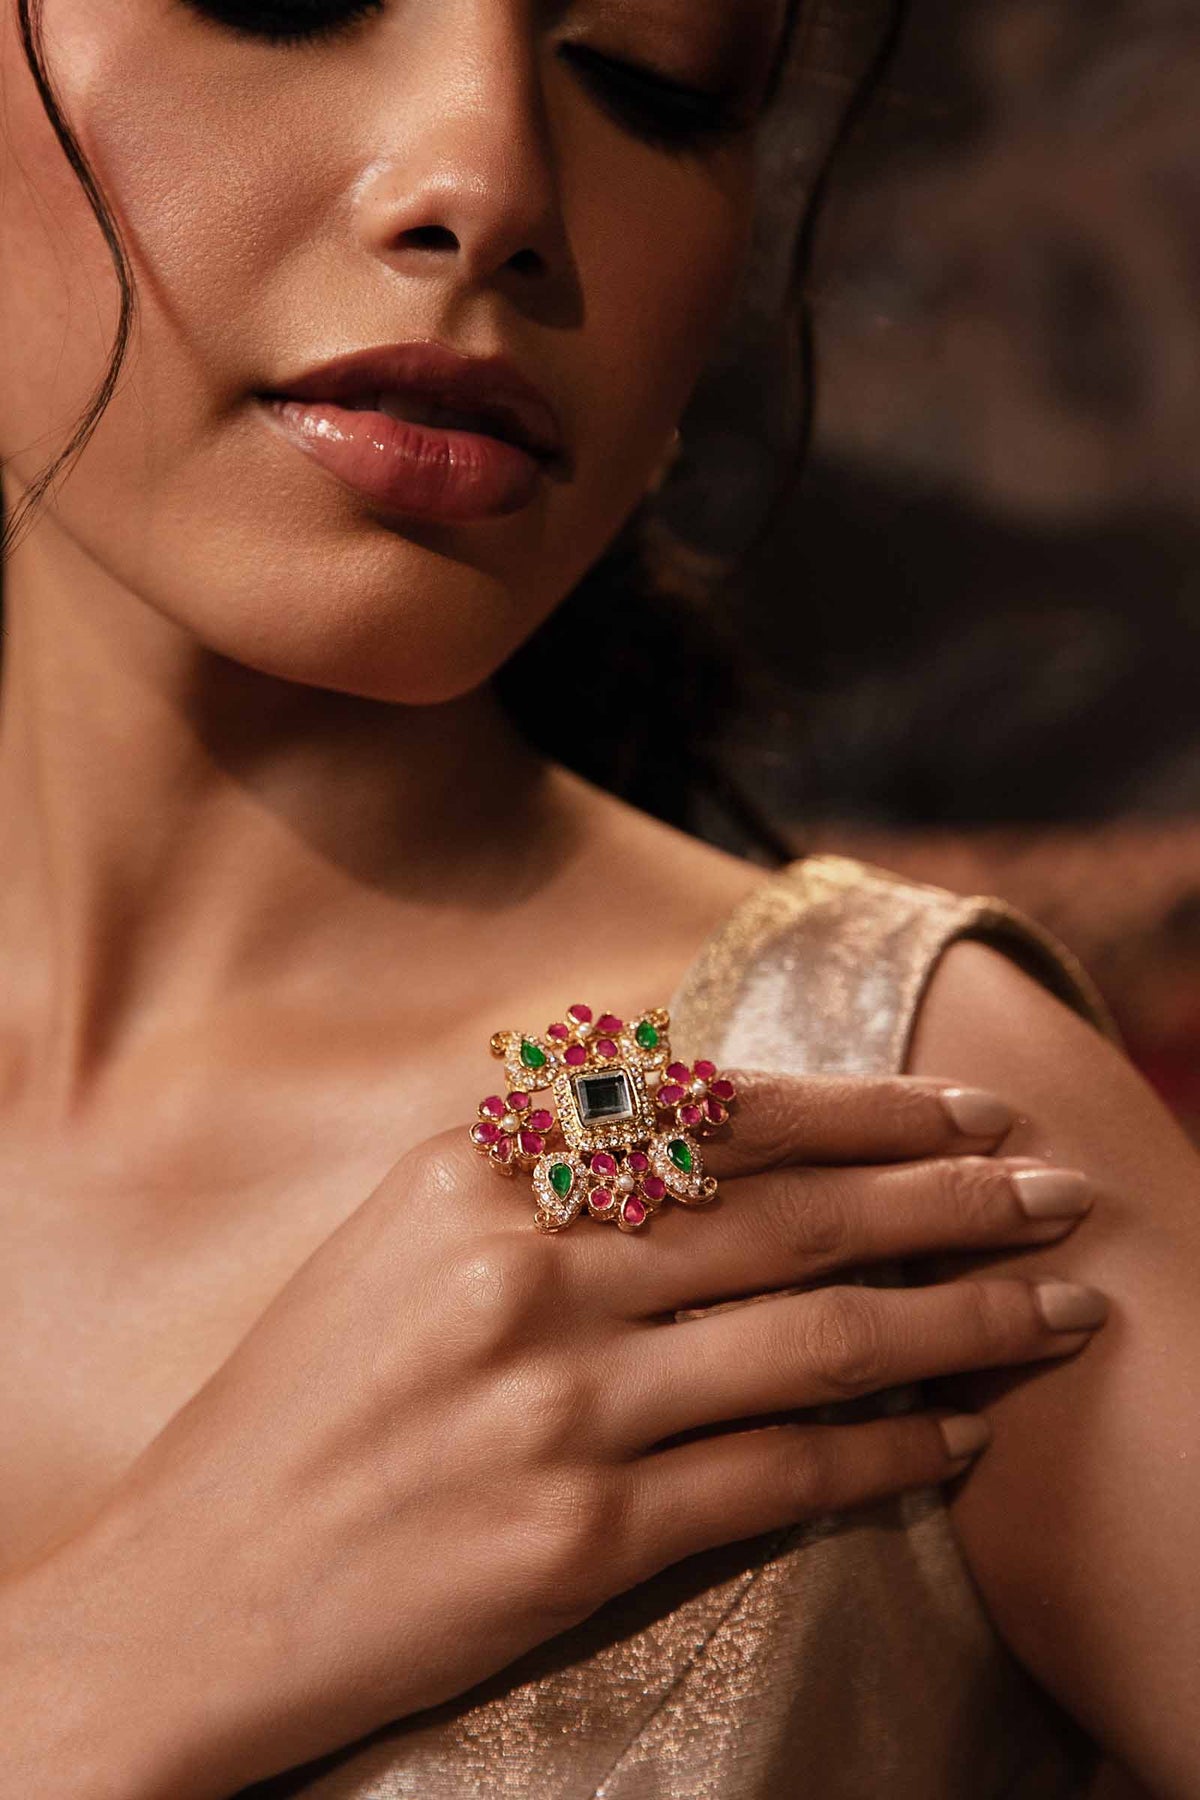
red multi saree ring